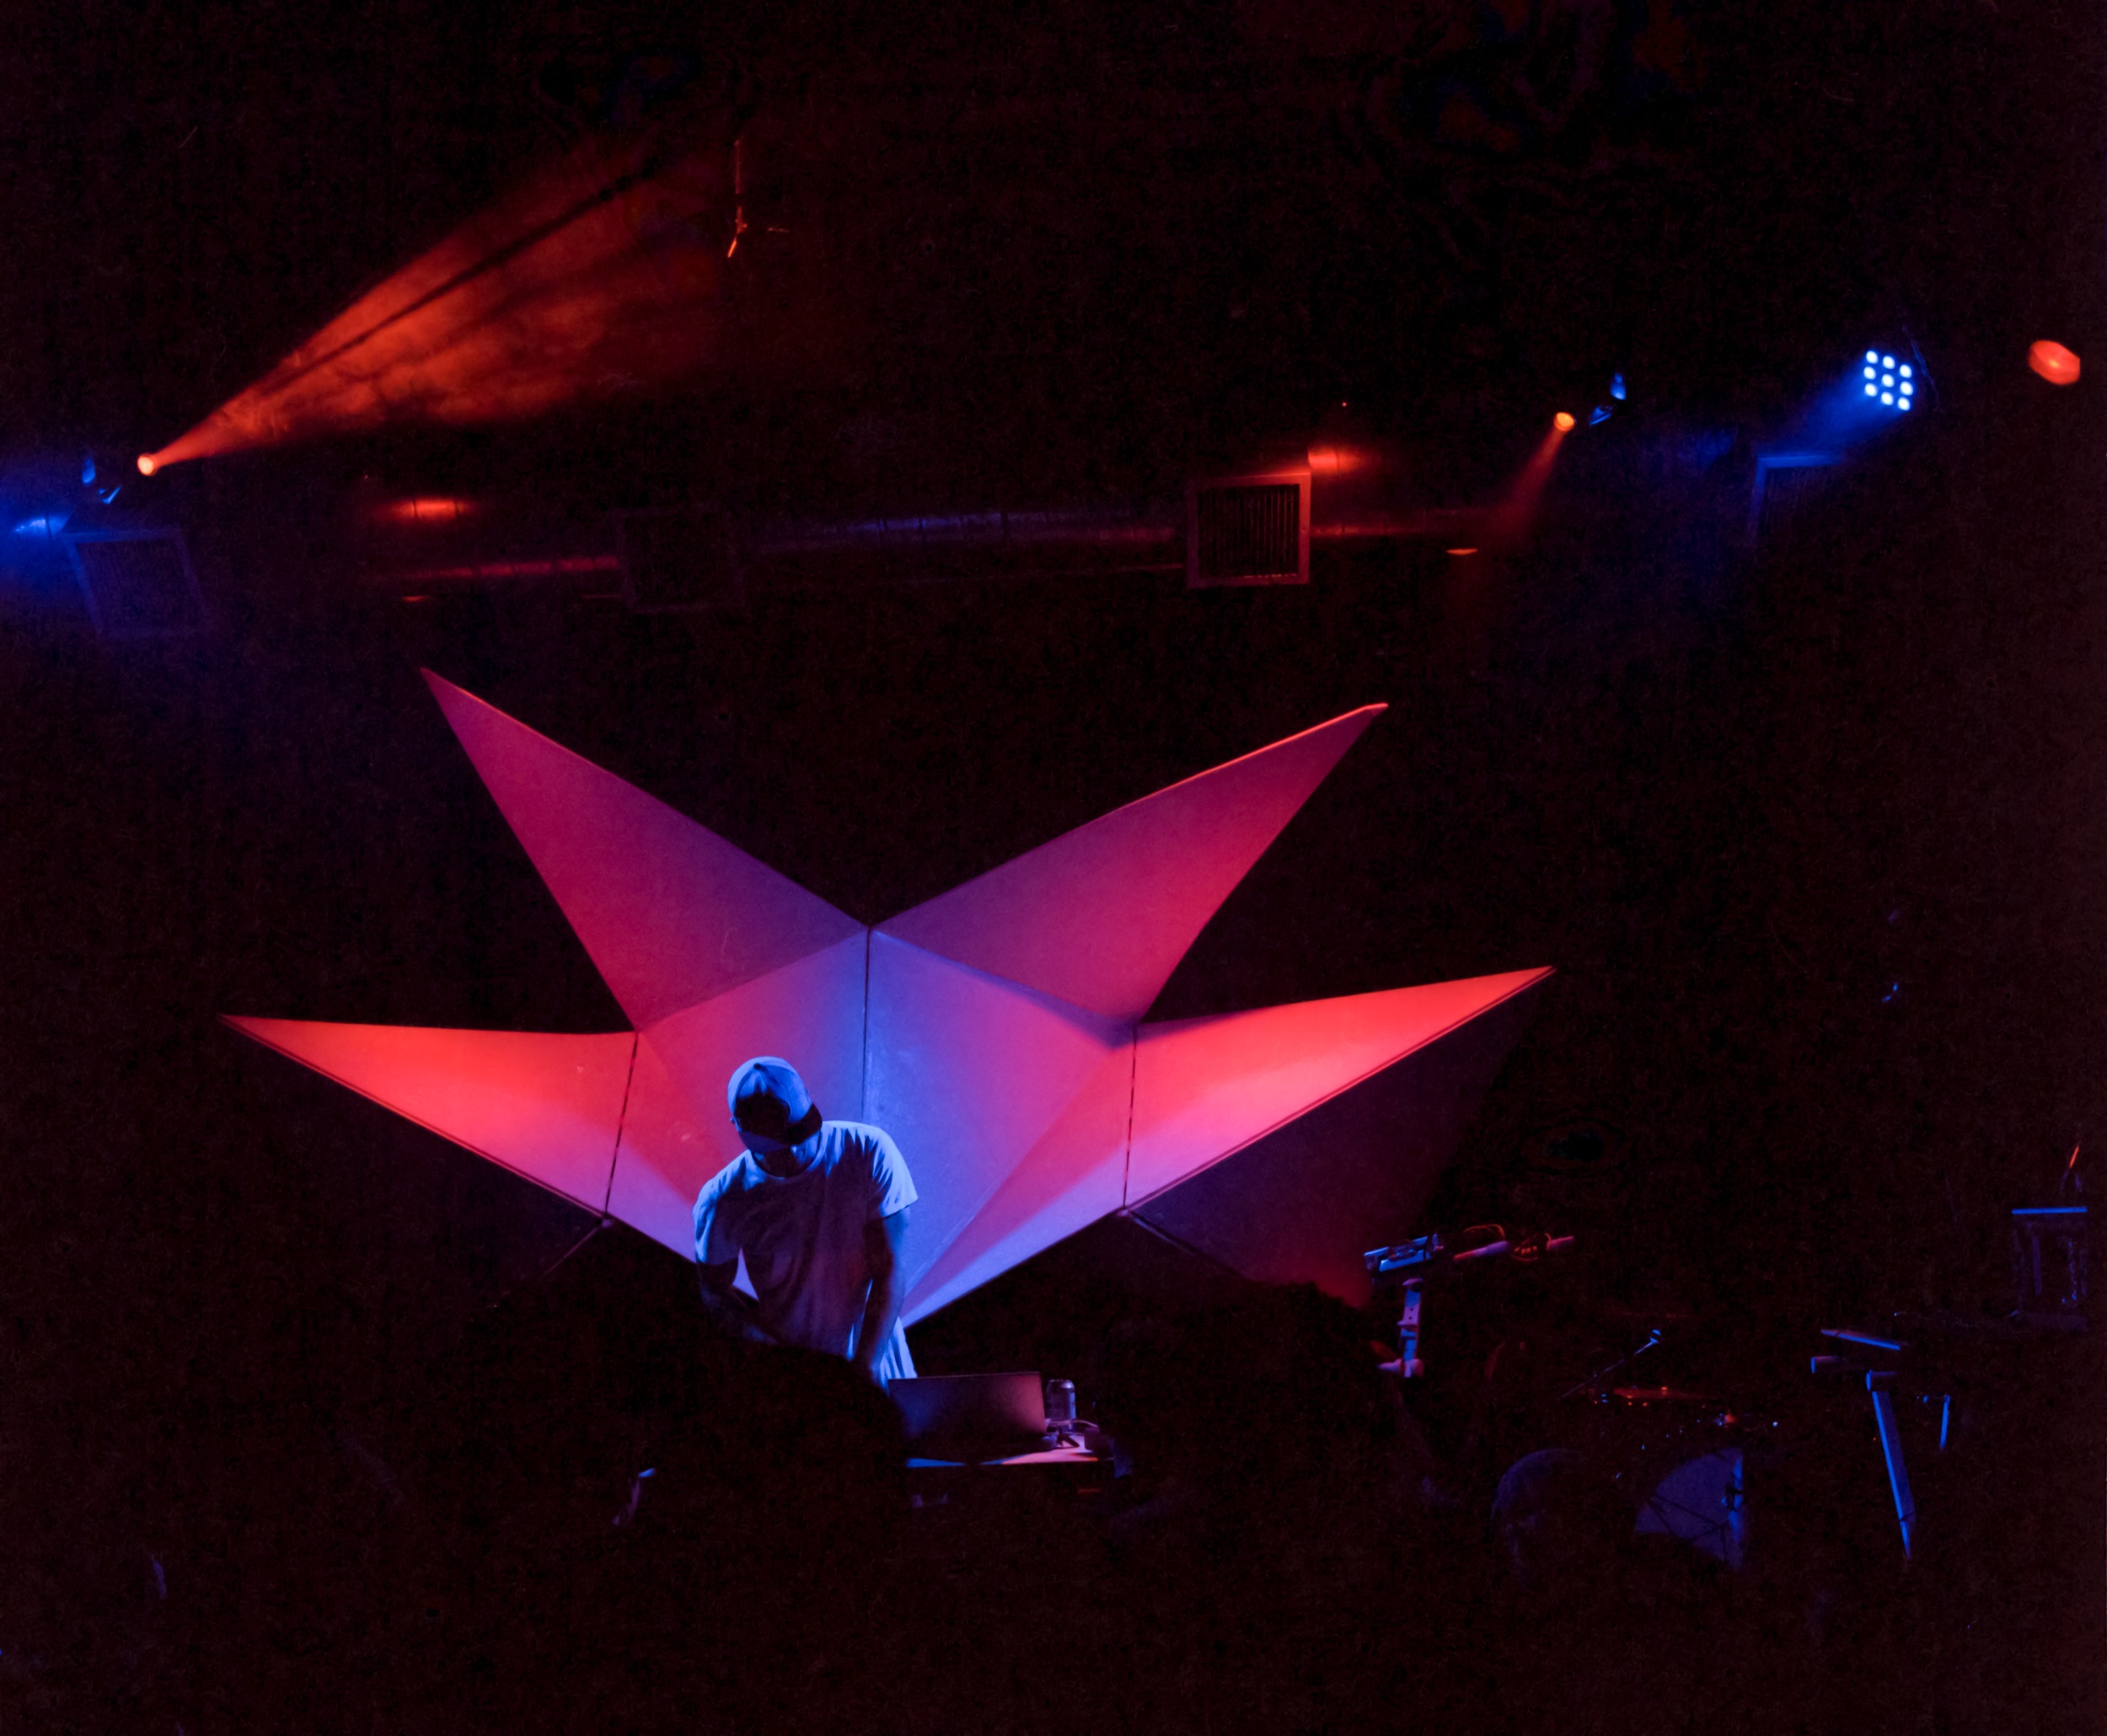
light, night, star, vehicle, darkness, shape, astronomical object